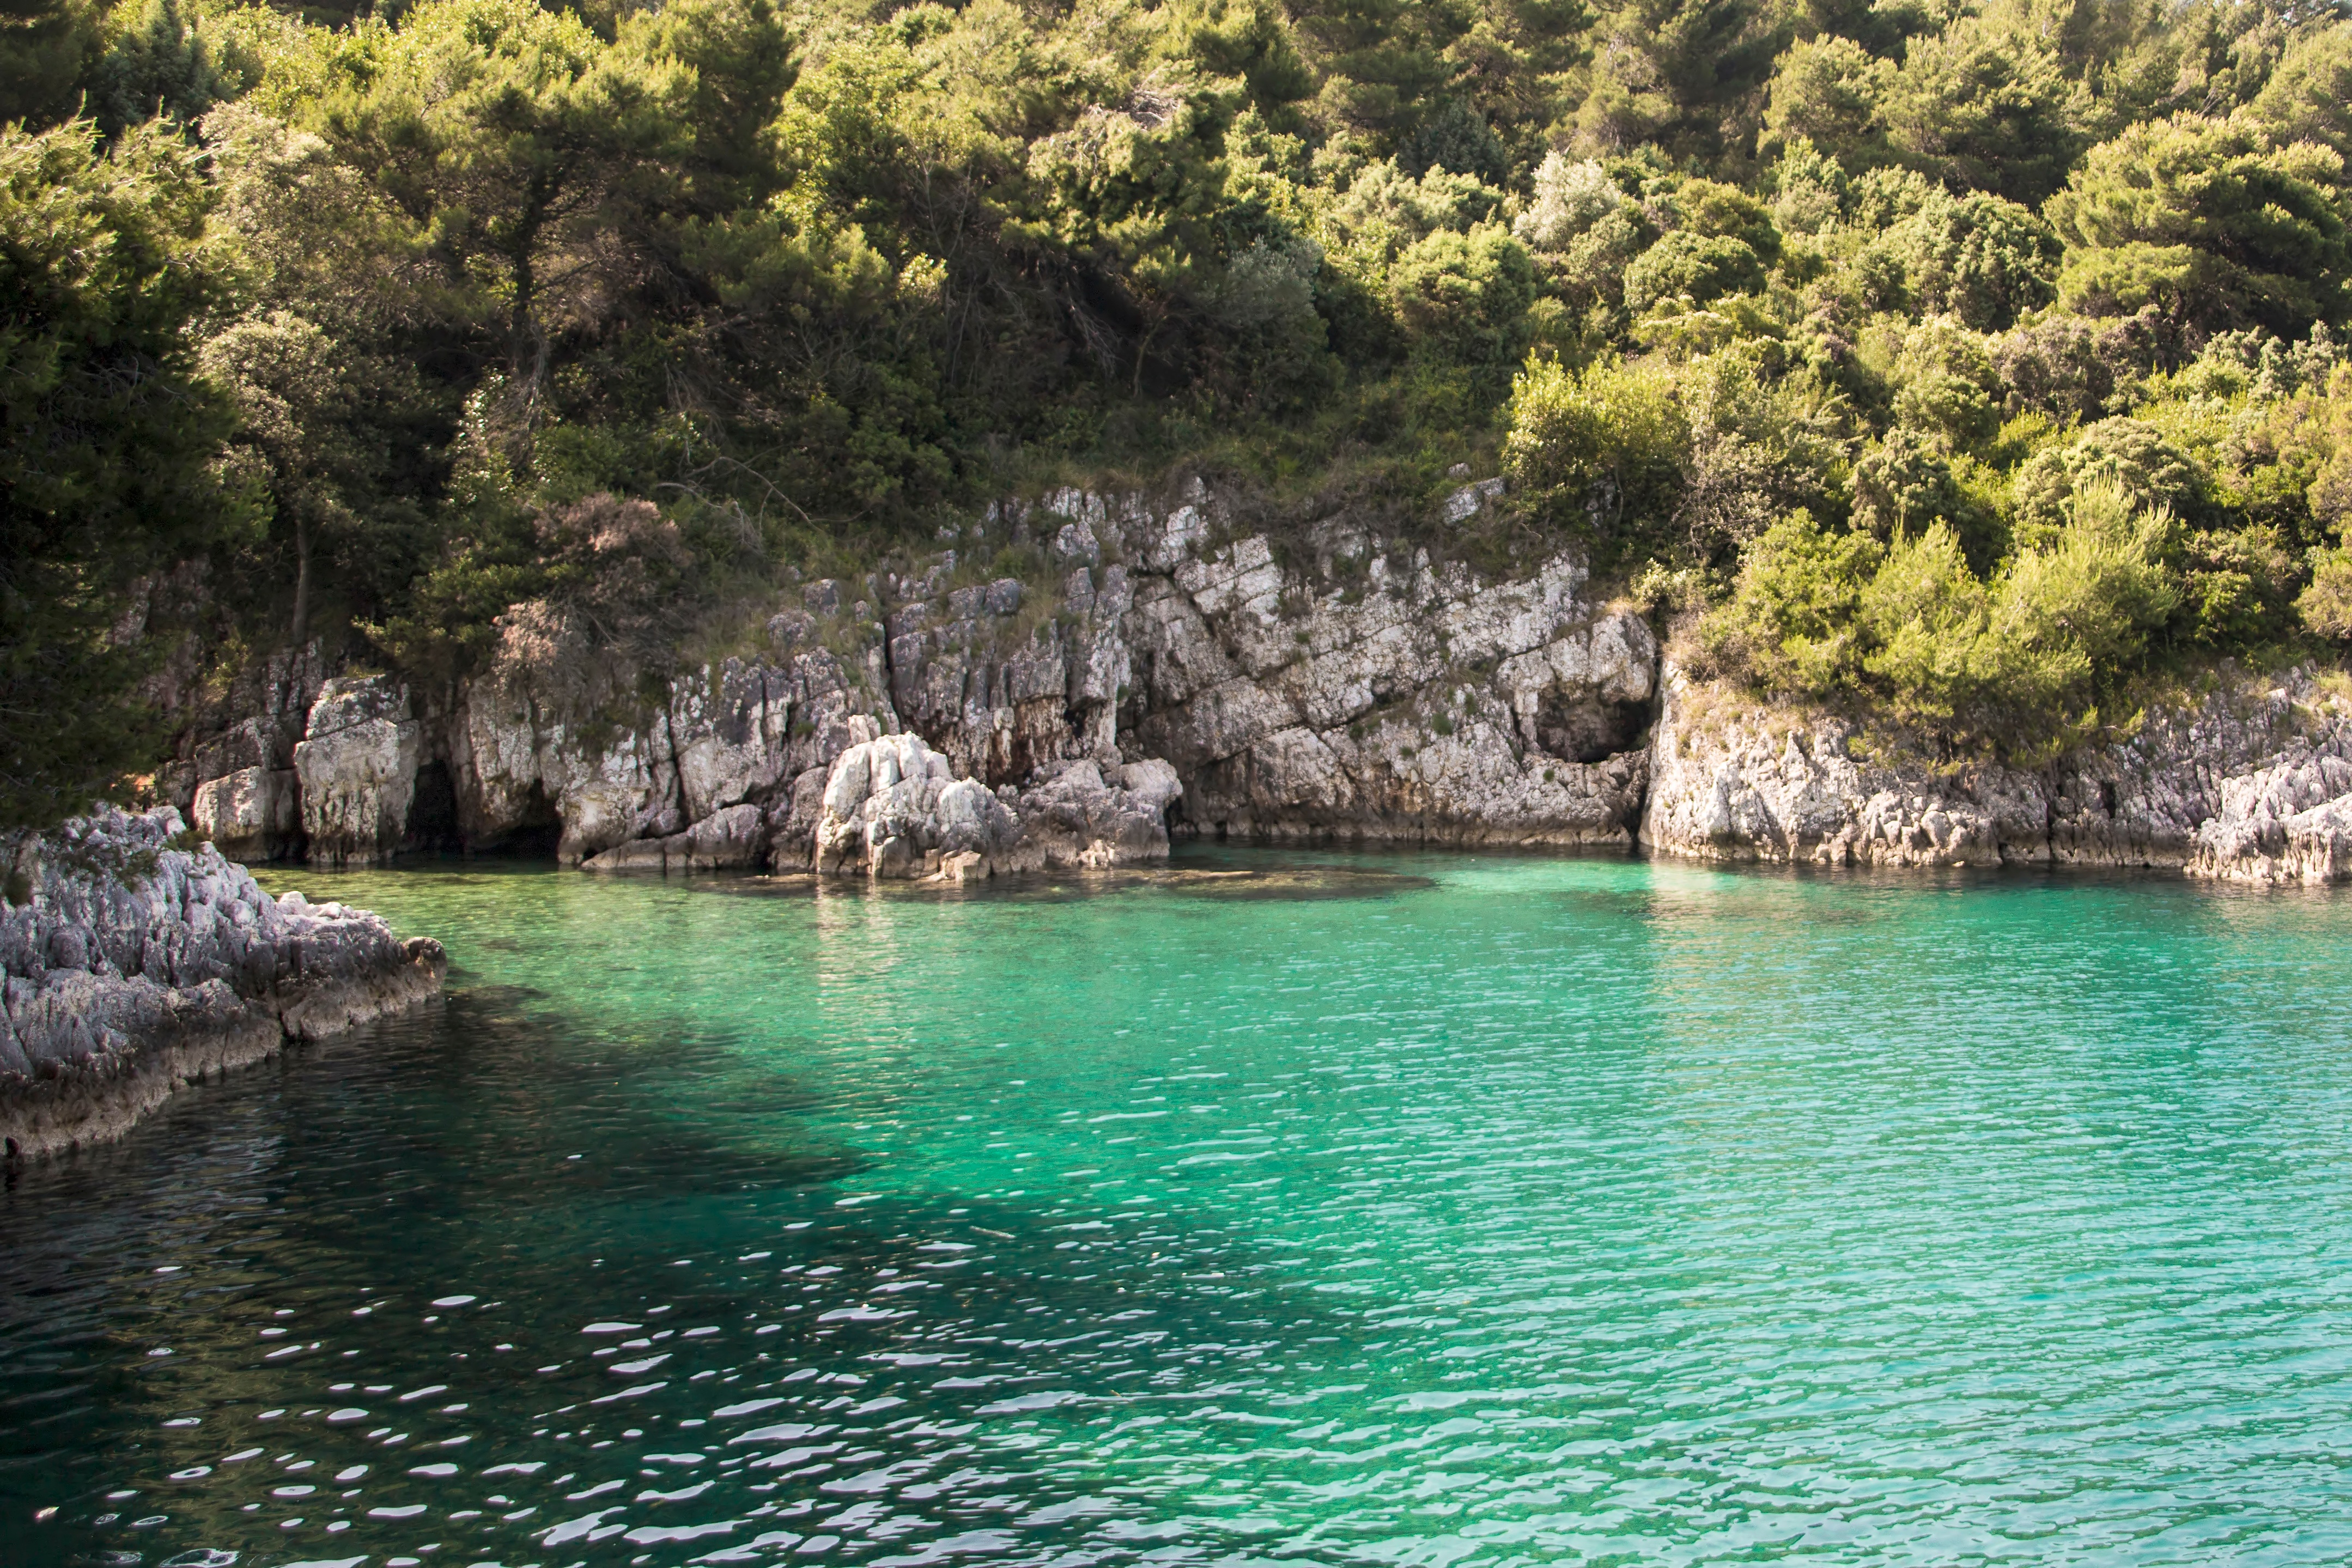
sea, lake, lagoon, bay, wadi, landform, geographical feature